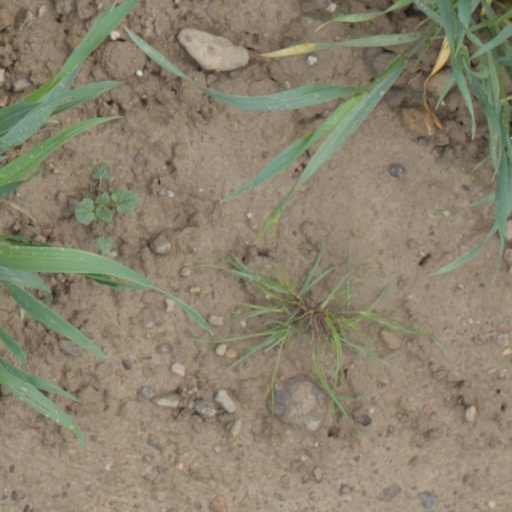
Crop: wheat